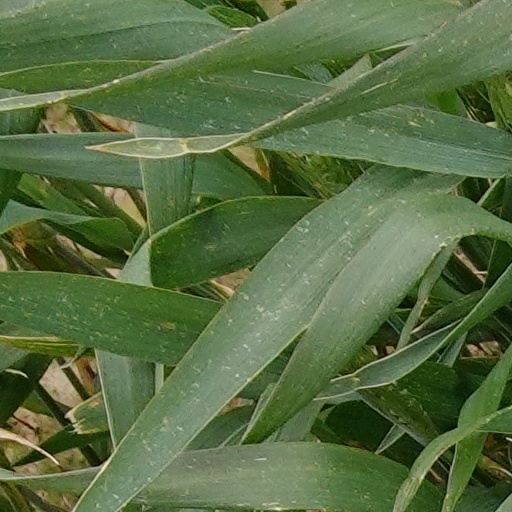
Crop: wheat